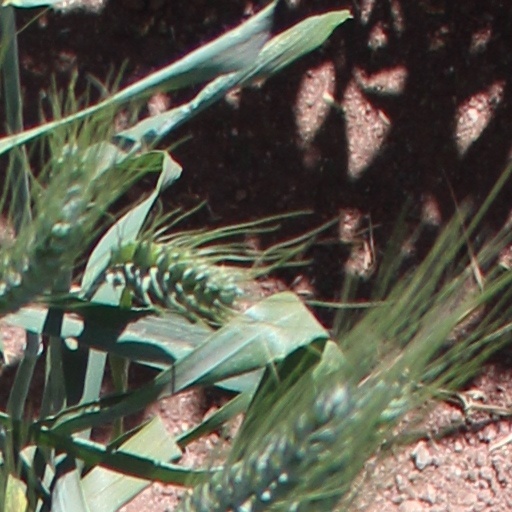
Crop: wheat